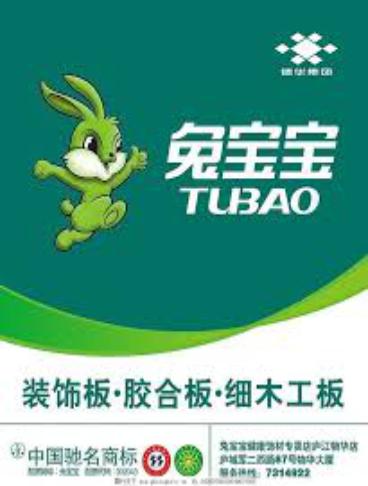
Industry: Others